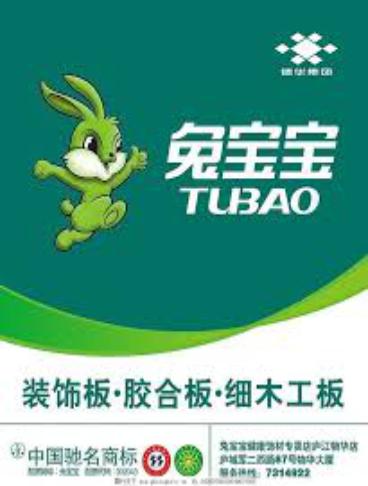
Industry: Others